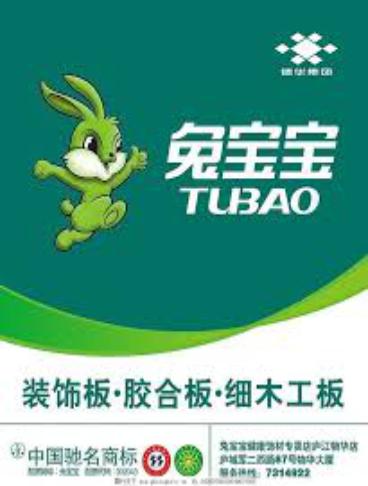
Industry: Others